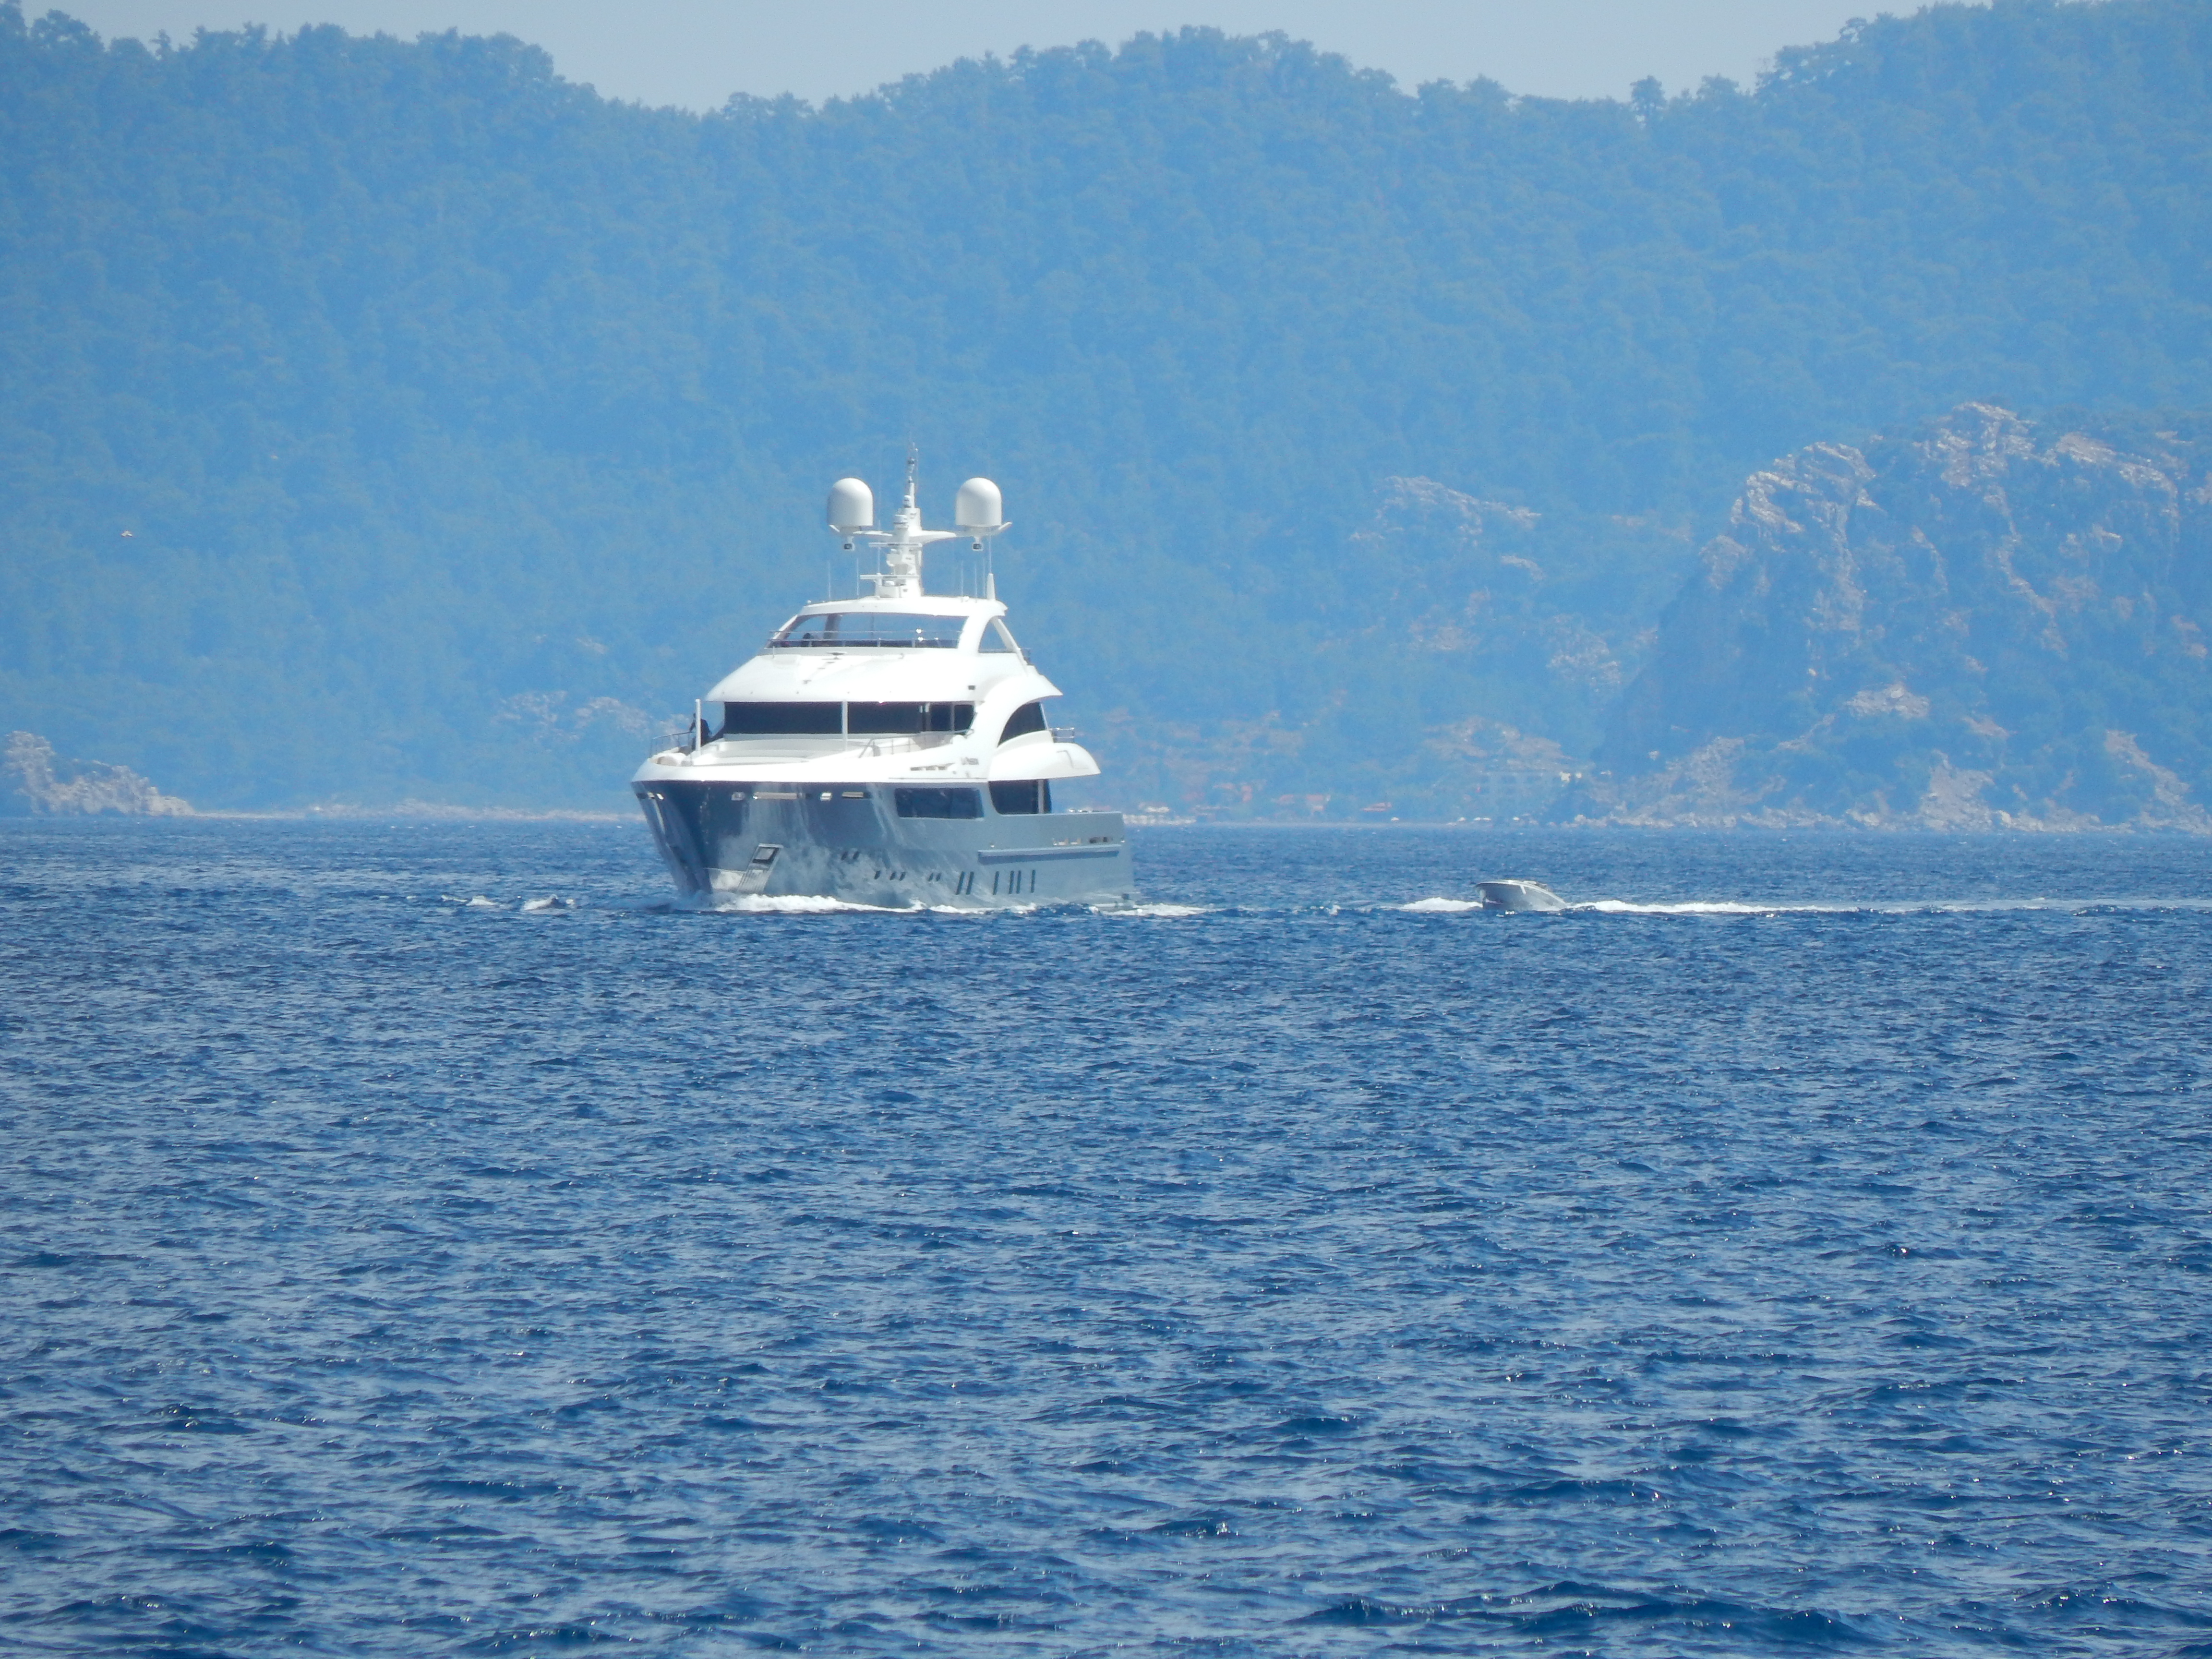
sea, landscape, marina, ship, view, travel, blue, summer, water, riviera, city, coast, boat, resort, harbor, cruise, yacht, sailing, destination, sky, water transportation, passenger ship, waterway, luxury yacht, watercraft, ocean, motor ship, wave, loch, calm, ferry, boating, horizon, channel, fjord